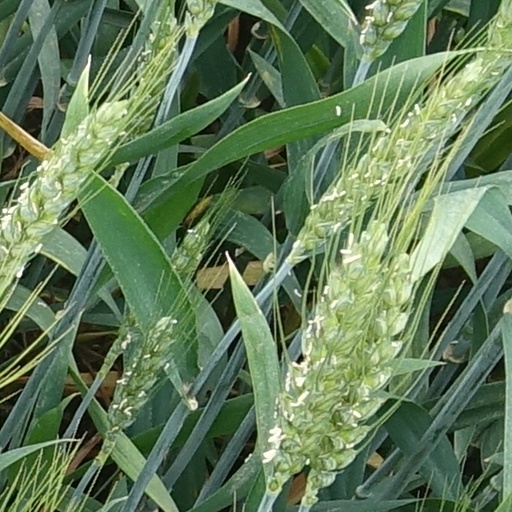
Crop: wheat